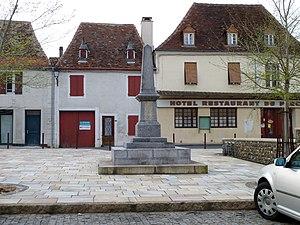
Monument aux morts de Garlin
Garlin est une commune française, située dans le département des Pyrénées-Atlantiques en région Nouvelle-Aquitaine.